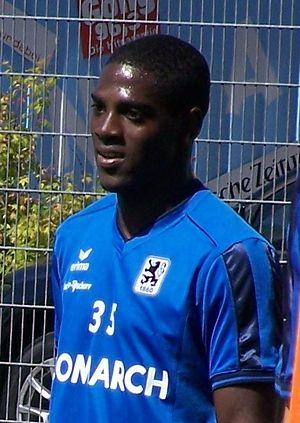
David Manga, né le 3 février 1989 à Paris, est un footballeur international centrafricain.